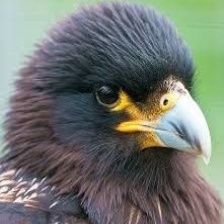
Species: STRIATED CARACARA
Scientific name: PHALCOBOENUS AUSTRALIS